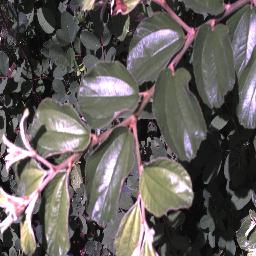
Label: chinee_apple